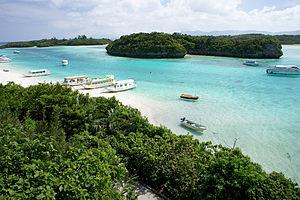
Le tourisme au Japon attire chaque année plusieurs millions de personnes, venues principalement d'Asie de l'Est, d'Amérique du Nord, d'Océanie et d'Europe pour découvrir Tokyo, Kyoto et leurs alentours.